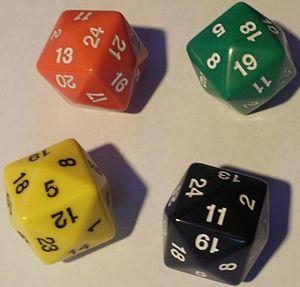
4 dés à 24 faces
Un dé à vingt-quatre faces ou d24 en abrégé est une variante de dé comportant ving-quatre faces.